Southampton F.C. league record by opponent

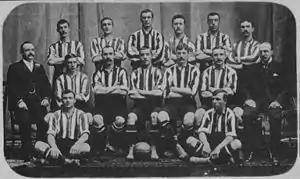
Southampton were founded in 1885, but did not play league football until the 1894–95 season, when they joined the Southern Football League. The team pictured above won the Southern League Division One title in 1903–04.

Southampton Football Club is an English professional association football club based in Southampton, Hampshire. Founded in 1885 as St Mary's Y.M.A. and later known as Southampton St Mary's, they became a professional club in 1891, and co-founded the Southern League in 1894. Southampton won the Southern League championship six times between 1896 and 1904, and were later elected to the Football League in 1920 as co-founders of the Third Division. The Saints finished as runners-up in their first season, and the following year received promotion to the Second Division as Third Division South champions. The club first entered the First Division in 1966, and currently play in its modern-day counterpart, the Premier League. Southampton won the FA Cup in 1976, reached the final of the League Cup in 1979 and 2017, and won the League Trophy in 2010.